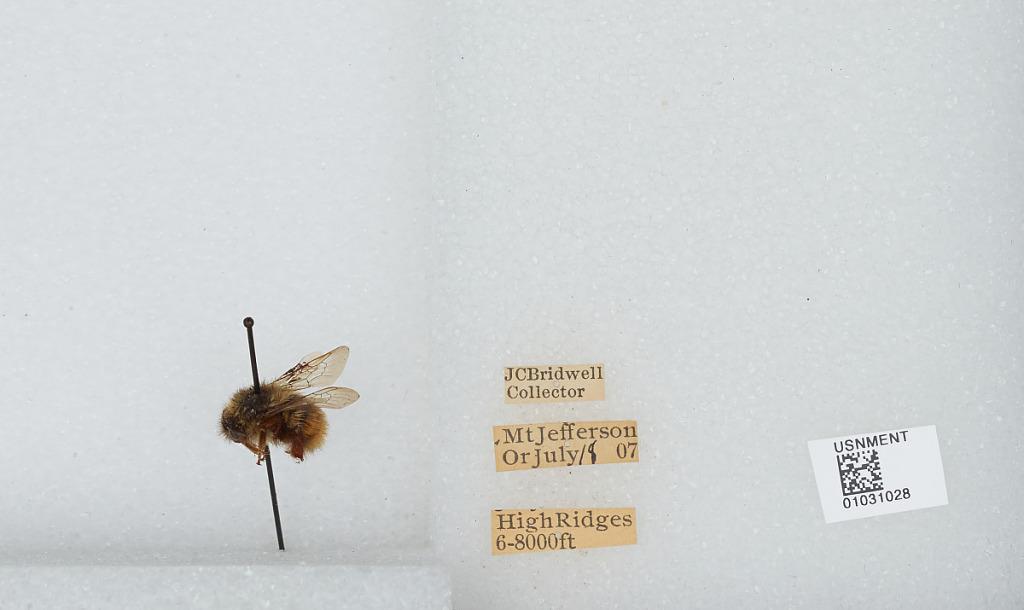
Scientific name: Bombus (Pyrobombus) melanopygus Nylander
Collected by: J. Bridwell
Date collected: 1907-7-18
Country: United States
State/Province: Oregon
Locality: Mount Jefferson, High Ridges
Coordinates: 44.6742, -121.799